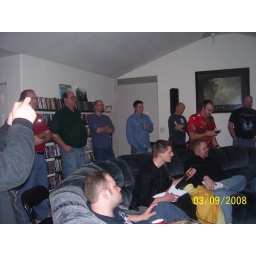
Teronick in the blue shirt